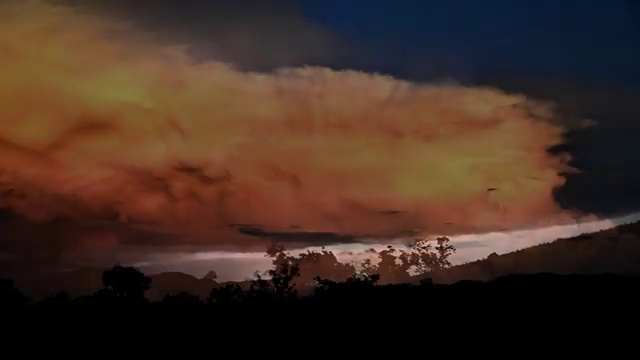
Fire: no
Smoke: no